Samanala Dam

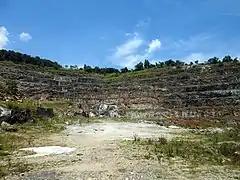
Quarry site.

With the Mahaweli and Laxapana hydroelectric power projects implemented, the demand for electricity in Sri Lanka rapidly increased. When it became clear that it would not be possible to meet the demand with coal-fired power plants, the government of Sri Lanka decided to initiate another hydroelectric power project. A reservoir type hydroelectric power plant was planned to be constructed across the Walawe river, which would address the shortage of electricity in the country. Detailed investigations for a hydroelectric power plant in this area have been carried out since 1958, but the scheme was initiated only in 1986. The financing for the project was given by the governments of Japan and the United Kingdom.